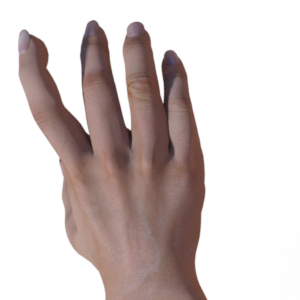
Label: paper